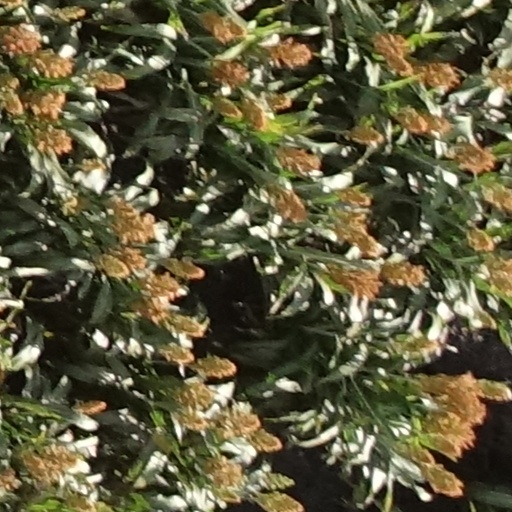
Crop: sorghum